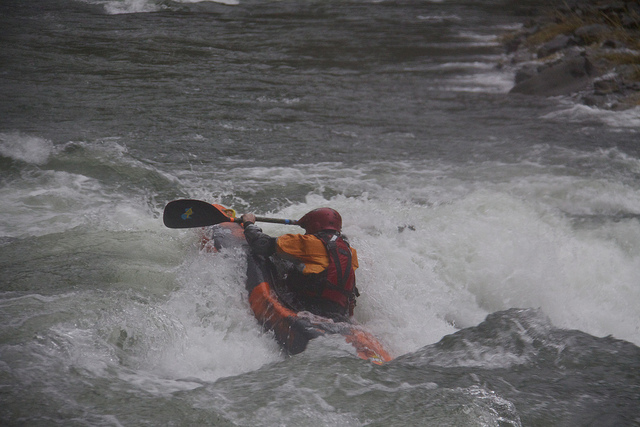
a guy that is in a boat floating down some water

A person on a small boat in the water.